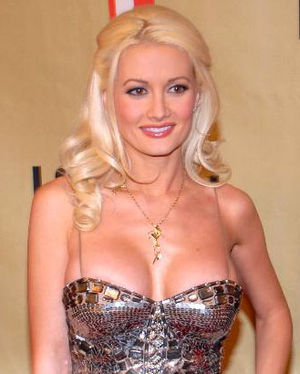
Holly Madison
Holly Madison er en amerikansk model, skuespiller og TV-personlighed.